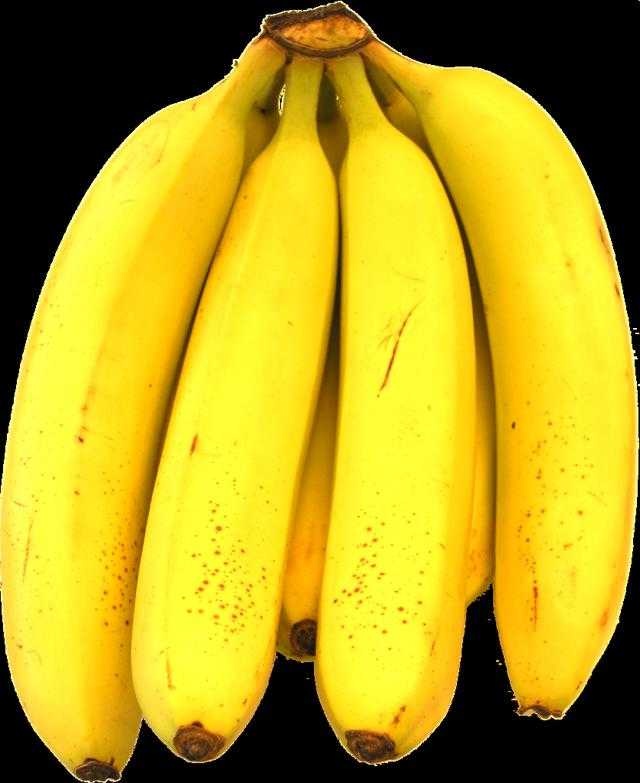
Label: Banana